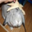
Label: rabbit